Administrative divisions of Thailand

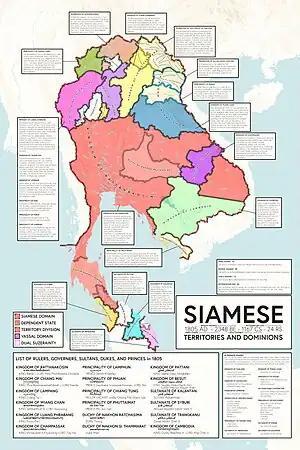
Maximum Siamese influence within south east Asia (1806) "(quickly losing territory their after)"

During this era, nothing changed much at the beginning. But when the western colonial powers started to eye the region, The Siamese government took to reform their administrative division into a form that much resembles the modern structure. In 1882, much of the current political geography of Siam had changed drastically. Rama V, who had been ramping up the reformation of Siam, had devised a plan to divide Siam into several levels of administration. During this era, the province wasn't the highest level of division. This falls to the monthon and the vassal kingdoms. At the time, Siam was a minor power, controlling several minor kingdoms on their frontiers with the major colonial powers. By, 1892, much of the divisions had already been formed, though this is far from modern Thailand's divisional structure, and by 1900 most of the territory gained during the rule of Rama III were lost to France and Britain.